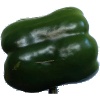
Label: Pepper Green 1